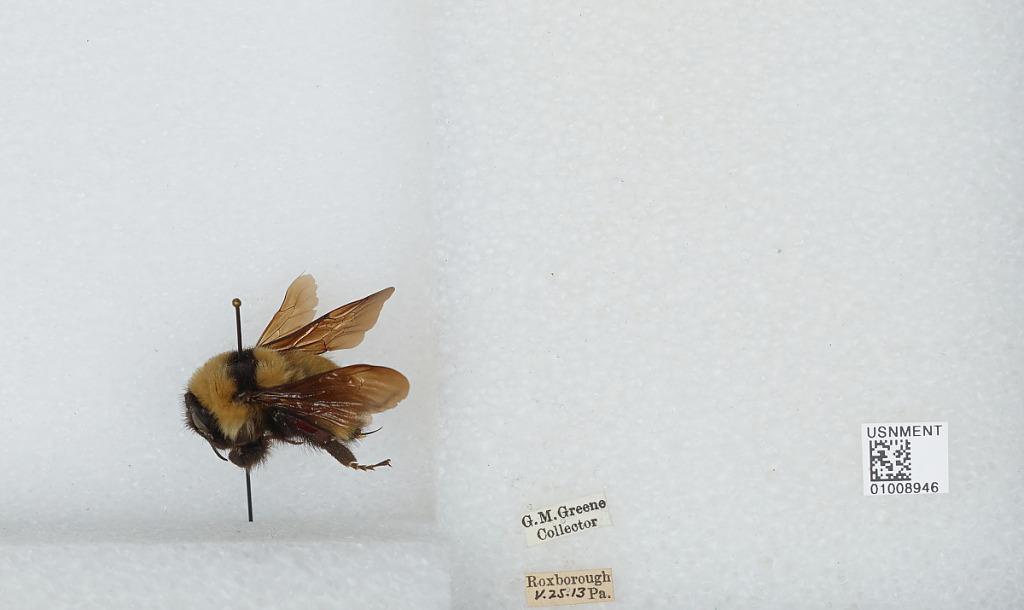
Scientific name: Bombus (Fervidobombus) fervidus fervidus (Fabricius)
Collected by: G. Greene
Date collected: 1913-5-25
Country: United States
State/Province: Pennsylvania
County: Philadelphia
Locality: Roxborough
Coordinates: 40.0382, -75.2224